Hirata Yukie

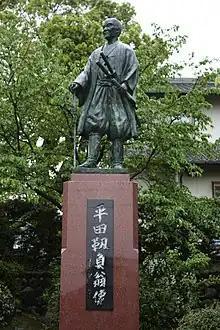
, in Yōrō, Gifu Prefecture.

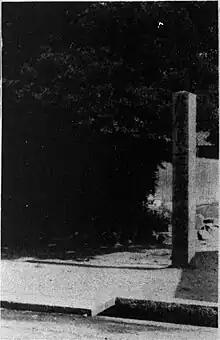
Stele marking the birthplace of Hirata Yukie in Kagoshima, photographed in 1936

Hirata Yukie was born in 1704 to the family of Kagoshima samurai . In 1729, at the age of 24, he was commissioned as a general officer of ashigaru.